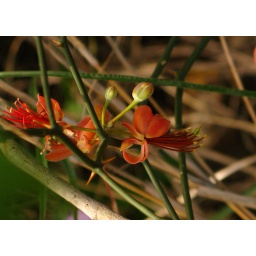
A macro shot of a tiny flower that grows on a vine in Sanjay Van, a forest area, in Delhi.